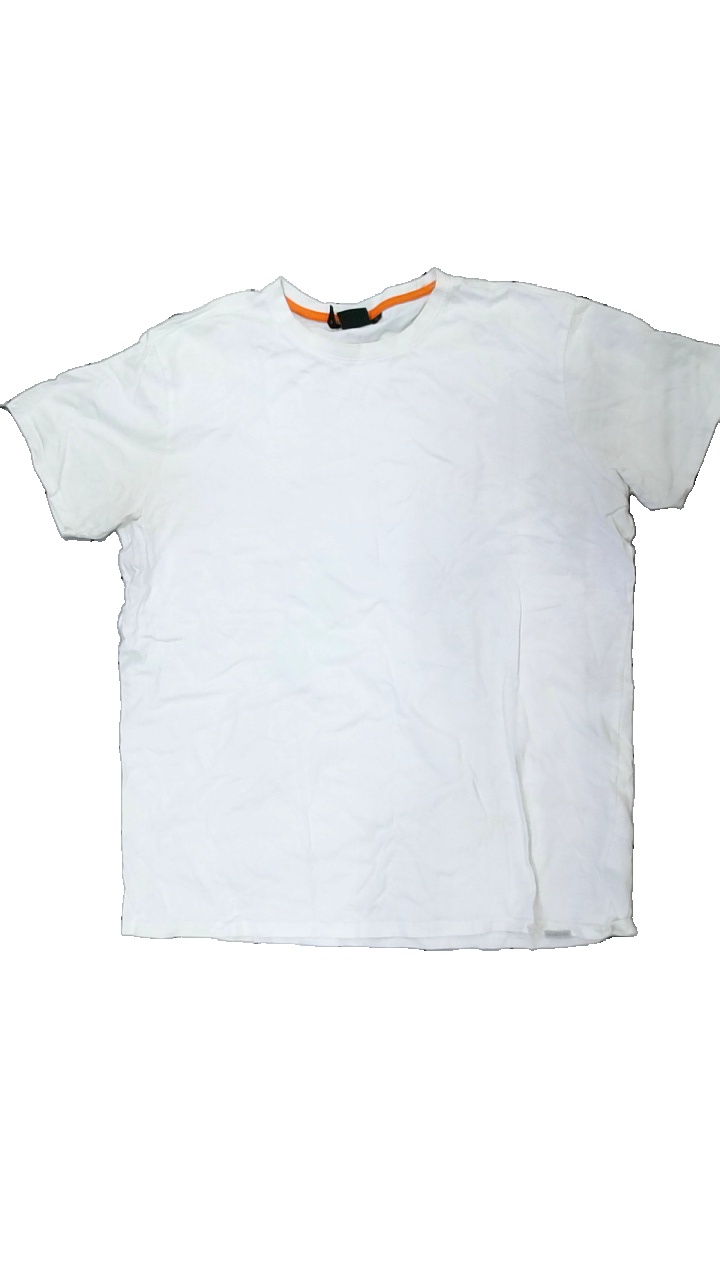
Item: T-shirt (Men)
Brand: Didriksons
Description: vit t-shirt med fläckar i armhålorna
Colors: White
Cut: Regular
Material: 100% cotton
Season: All
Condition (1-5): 2
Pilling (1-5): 5
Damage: fläck armhåla
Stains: Major
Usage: Export
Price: <50